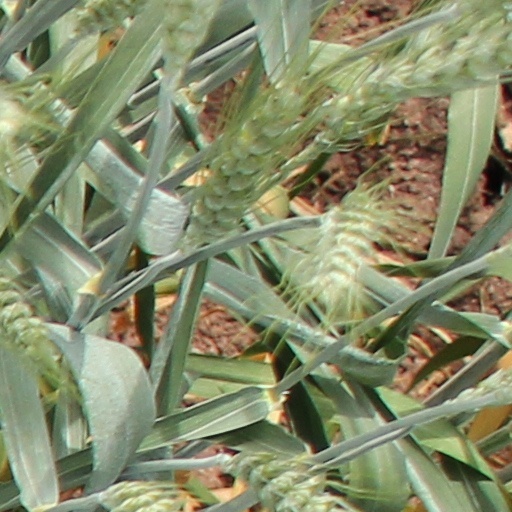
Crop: wheat